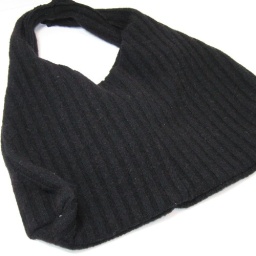
Vintage Felted WOOL Bag in black with flower